Jazz band

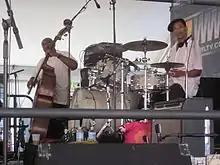
A rhythm section, with bass and drums

The banjo has been used in jazz since the earliest jazz bands. The earliest use of the banjo in a jazz band was by Frank Duson in 1917, however Laurence Marrero claims it became popular in 1915.